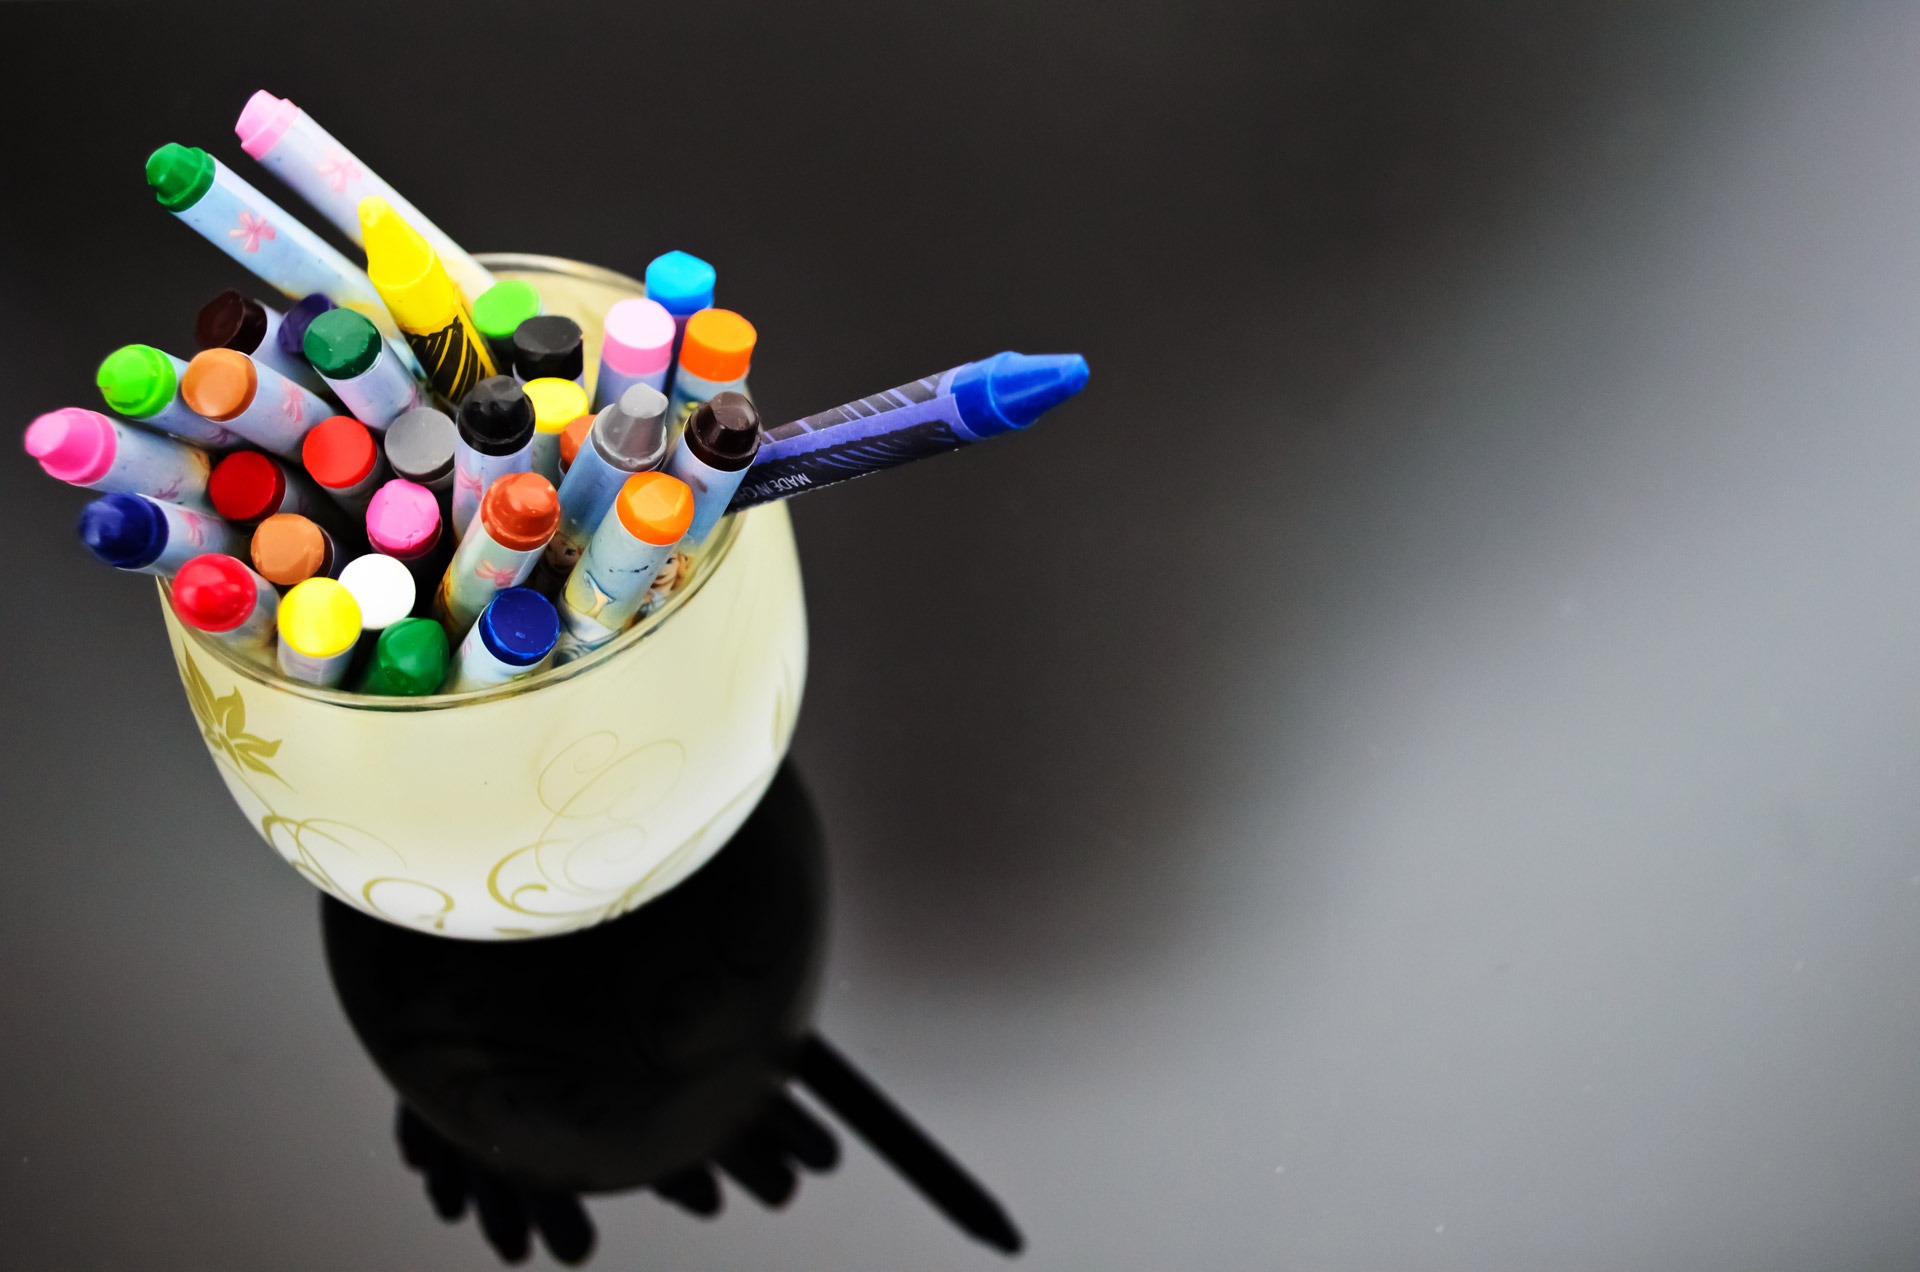
food, color, paint, drink, crayon, painter, background, school, crayons, job, wax, macro photography, need, hobbies